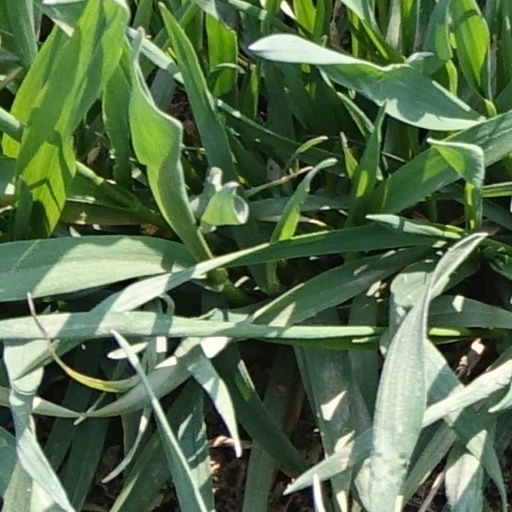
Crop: wheat